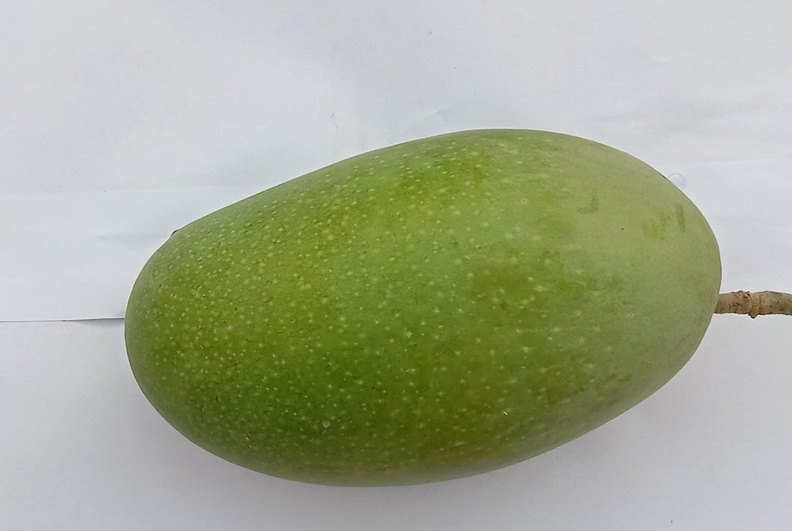
Mango variety: Dosehri